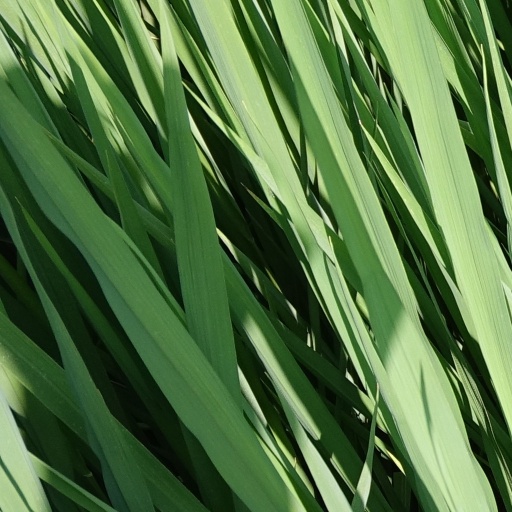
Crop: rice